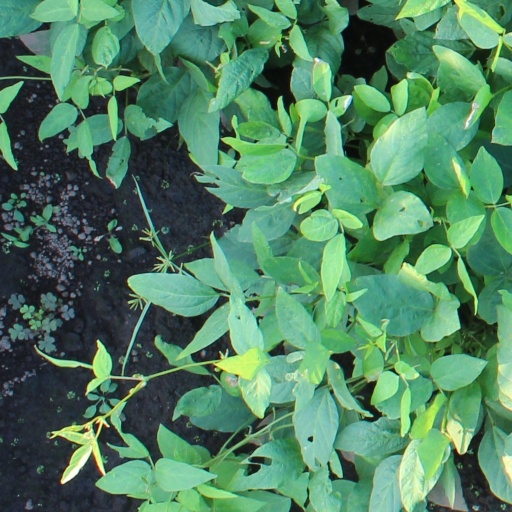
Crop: soybean